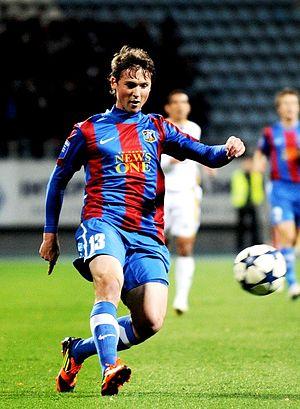
Saulius Mikoliūnas est un footballeur lituanien, né le 2 mai 1984 à Vilnius. Il évolue comme milieu offensifau Žalgiris Vilnius.